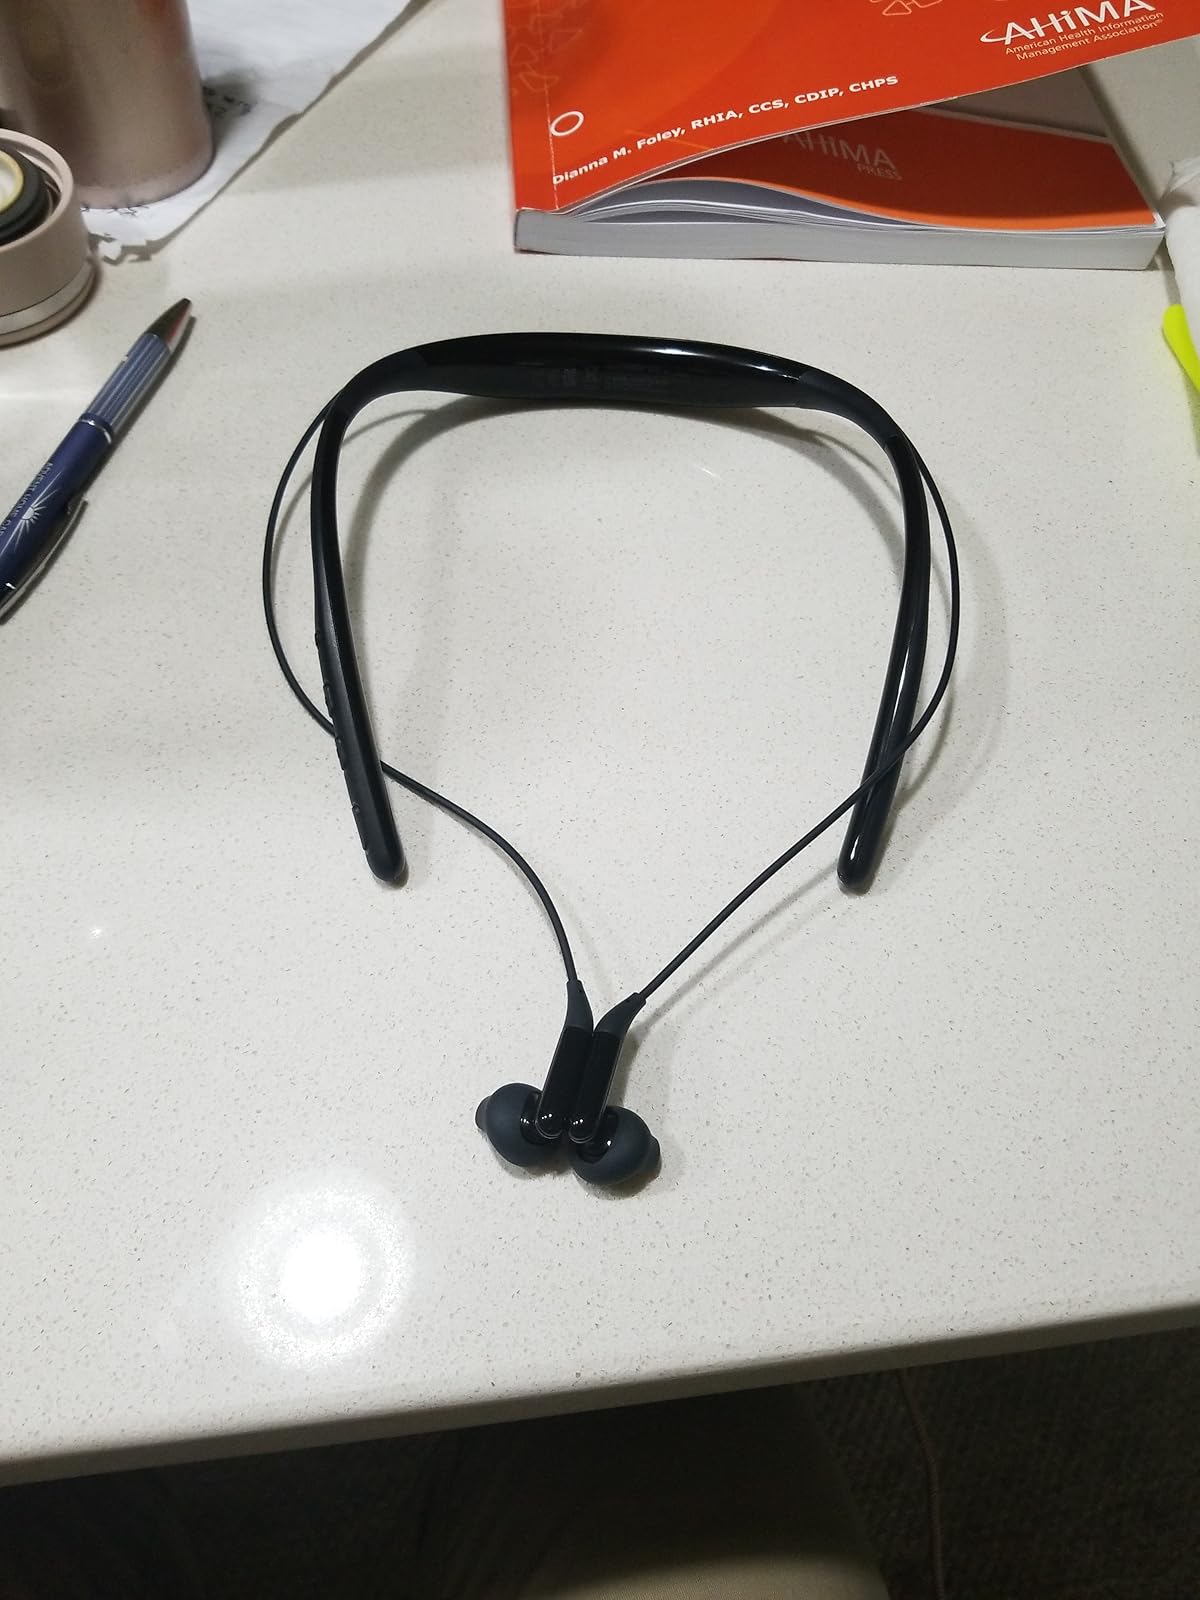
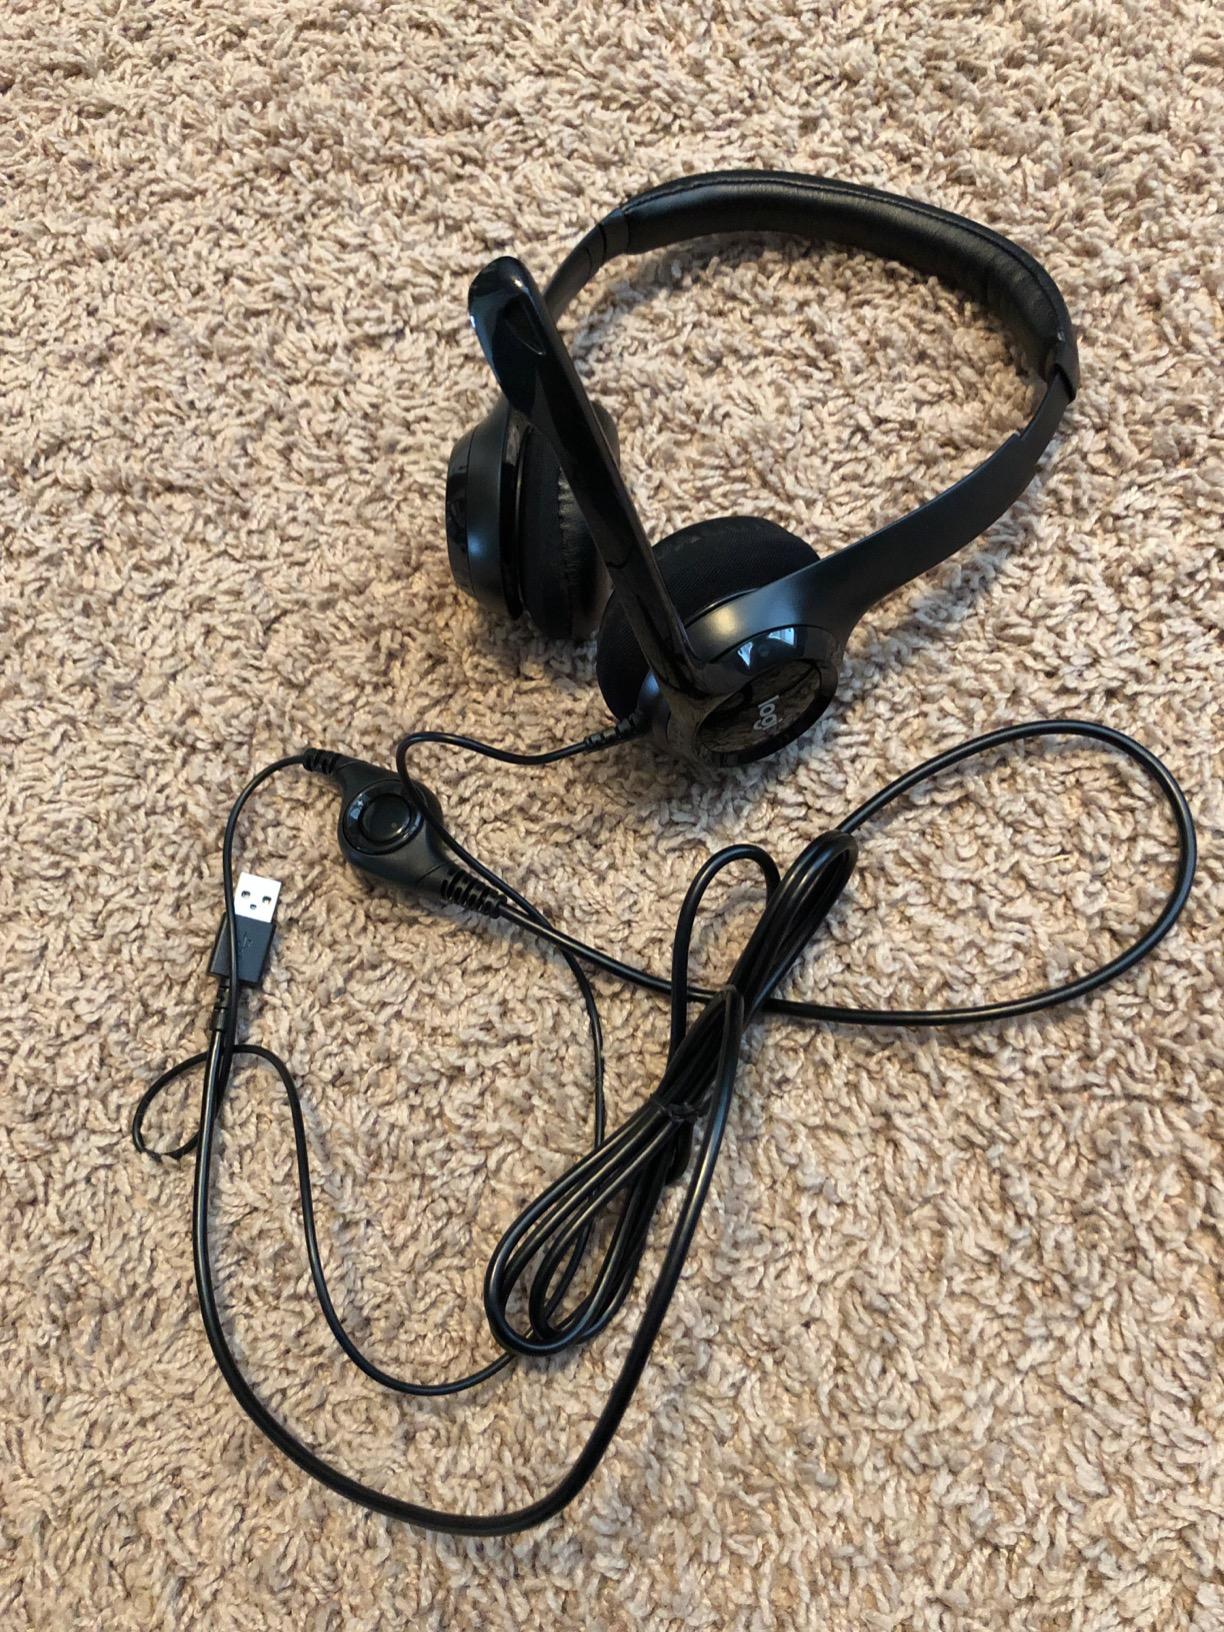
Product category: headphones
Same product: no